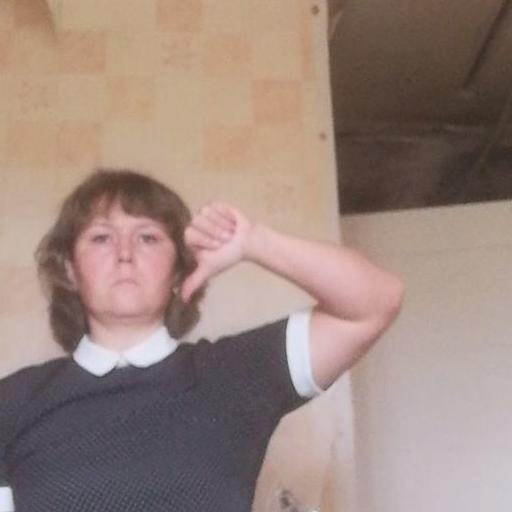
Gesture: dislike